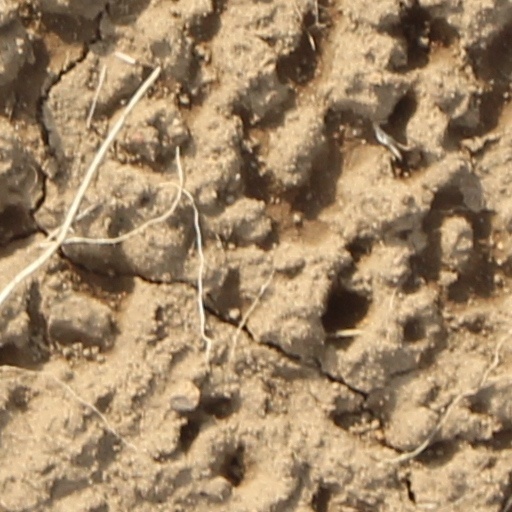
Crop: wheat